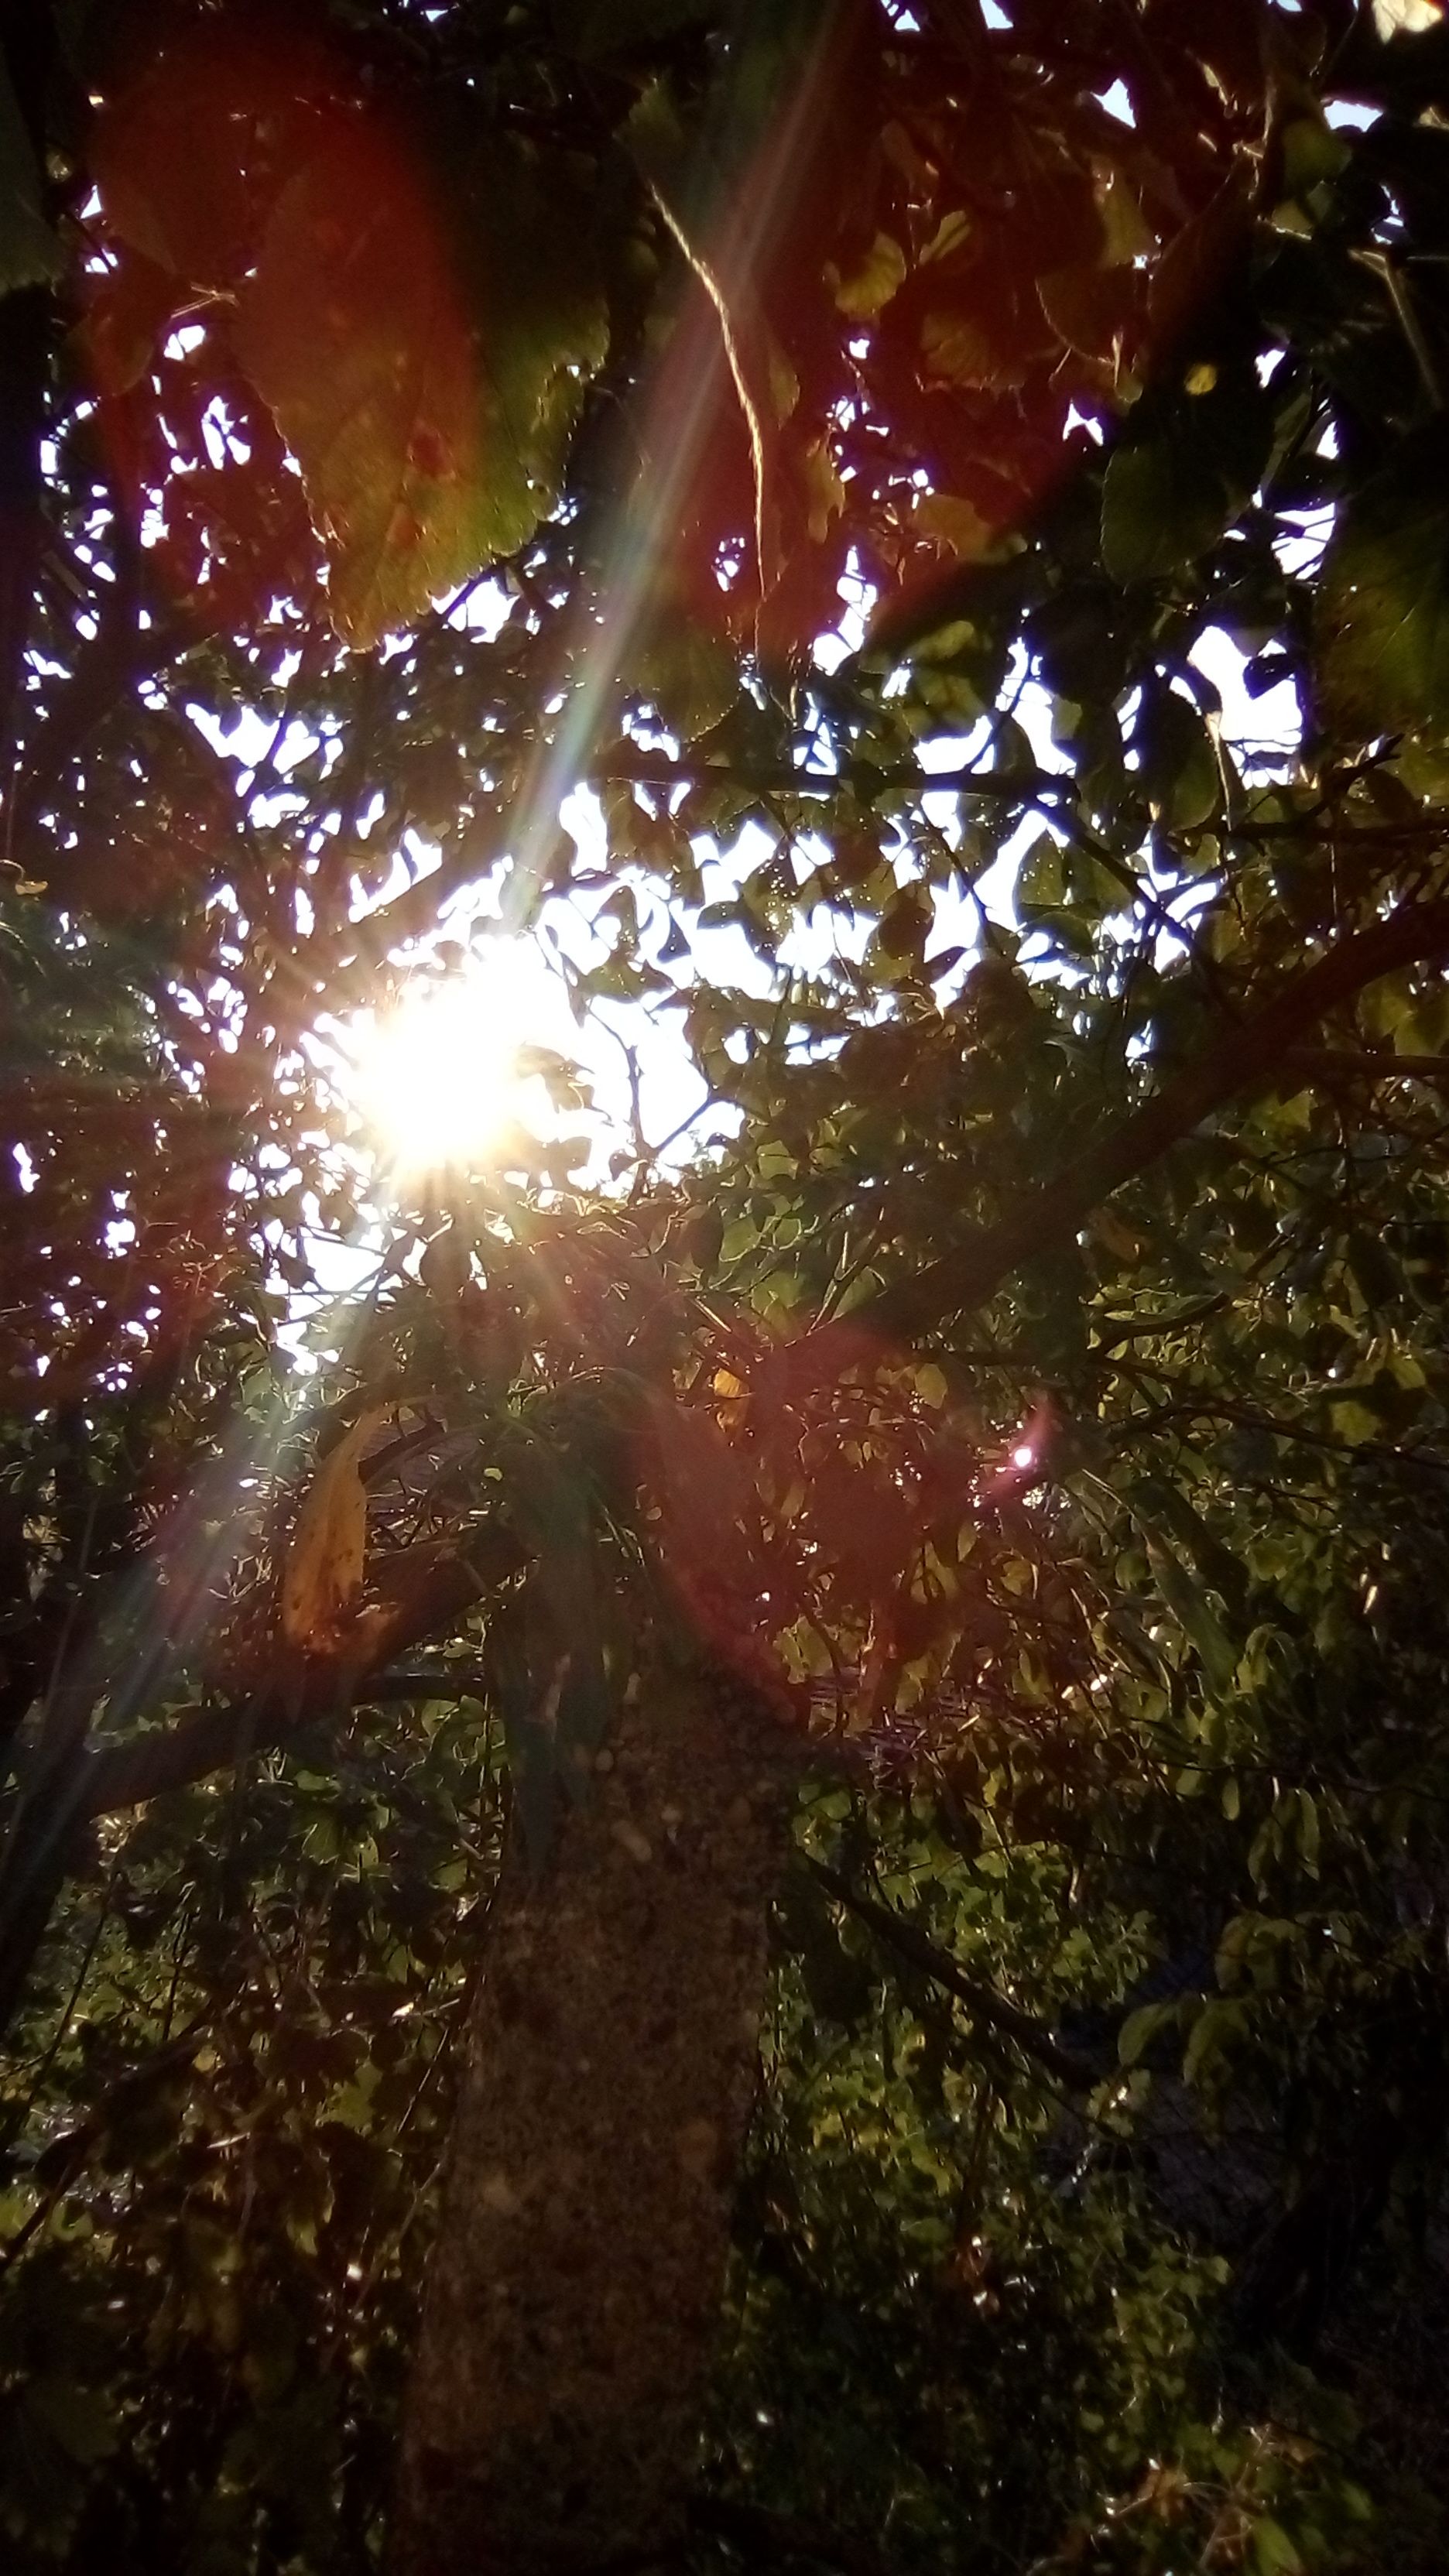
sunset, nature, leaf, tree, vegetation, light, forest, sunlight, deciduous, branch, flora, autumn, plant, sky, darkness, jungle, woodland, rainforest, night, computer wallpaper